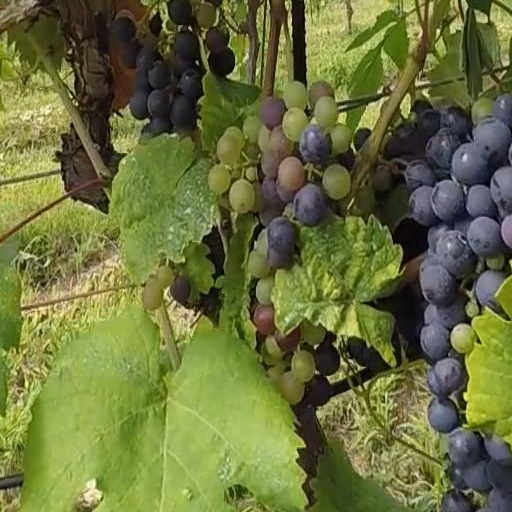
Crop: grape